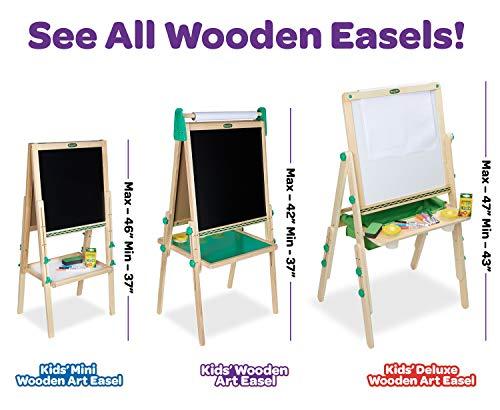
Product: Crayola Kids Wooden Easel, Dry Erase Board & Chalkboard, Amazon Exclusive, Kids Toys, Gift, Age 4, 5, 6, 7
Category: Toys & Games | Arts & Crafts | Drawing & Painting Supplies
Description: ART EASEL FOR KIDS: Includes double sided easel, paper roll, 3 paint pots, and plastic clips.
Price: $62.99
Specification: ProductDimensions:5.1x20.9x27.6inches|ItemWeight:14.78pounds|ShippingWeight:14.78pounds(Viewshippingratesandpolicies)|DomesticShipping:ItemcanbeshippedwithinU.S.|InternationalShipping:ThisitemcanbeshippedtoselectcountriesoutsideoftheU.S.LearnMore|ASIN:B07CBK9VHW|Itemmodelnumber:04-0479|Manufacturerrecommendedage:4-12years